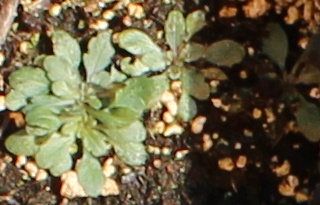
Label: Horseweed